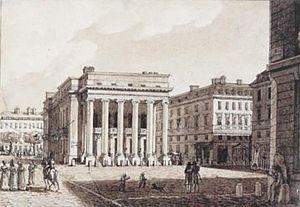
""Théâtre Favart, vu de la rue Grétry."" Dessin à la plume et lavis à l'encre brune, 5,5 x 8 cm, par Christophe Civeton (1796-1831), en provenance de la collection Hippolyte Destailleur."
La place Boieldieu, précédemment « place des Italiens » est une voie publique du quartier Vivienne dans le 2ᵉ arrondissement de Paris. Elle est bordée au nord par le théâtre national de l'Opéra-Comique et délimitée à l'est par la rue Favart, au sud par la rue Grétry et à l'ouest par la rue de Marivaux.
L'Opéra national de Paris, ou simplement Opéra de Paris dans sa forme courte, est la compagnie française d'opéra et de ballet ayant succédé à celles réunies dès 1669 au sein de l'Académie royale de musique.